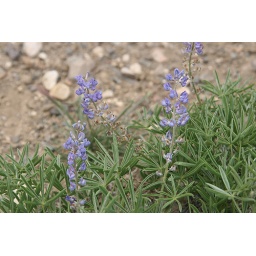
At about 6 inches tall, this flower was the tallest plant around (other than the Bristlecone Pines).